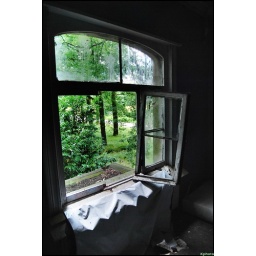
A little window in an empty house